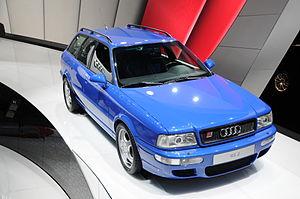
Salon international de l'automobile de Genève 2014